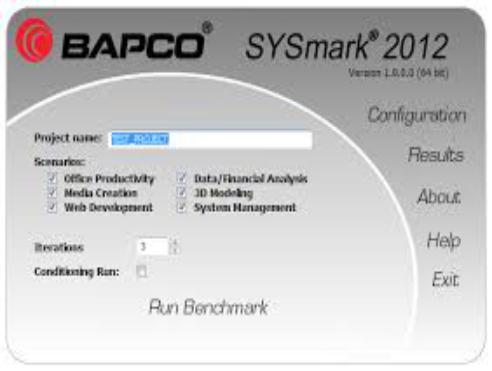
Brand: Bapco
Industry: Others